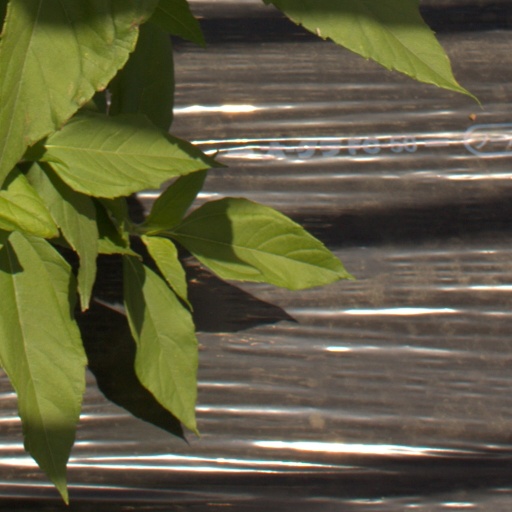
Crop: Jerusalem artichoke